Martín Alfonso de León

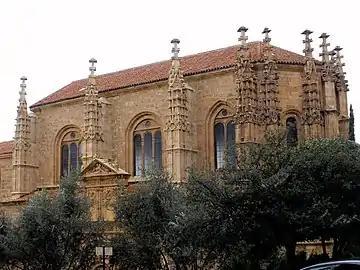
Church of Sancti Spíritus in Salamanca, built over the ruins of the former Monastery

The relationship between King Alfonso IX and Teresa began in 1218 and lasted until the king's death. They had one son, Martín, and three daughters, Sancha, María and Urraca, all born between 1218 and 1230, the year of Alfonso's death.